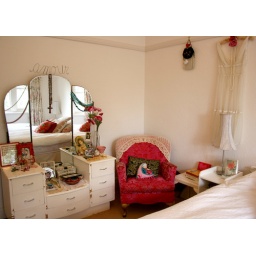
my dressing table and pink flocked chair in my bedroom